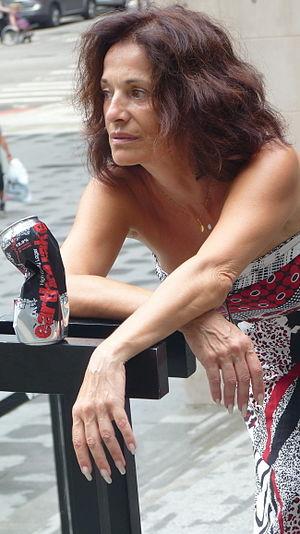
Corine Sylvia Congiu, née le 5 août 1953 à Meknès au Maroc, est une artiste contemporaine française d'ascendance sarde. Agrégée d'arts plastiques, elle pratique surtout la peinture, la photographie, l’écriture mais a aussi été actrice de théâtre pendant dix ans de sa vie. Elle est la sœur de Christian Congiu, écrivain, et la mère de l’auteur compositeur-interprète Jérémy Berriau dit « Jirambel ». Elle vit et travaille dans l’Essonne, à Varennes-Jarcy.